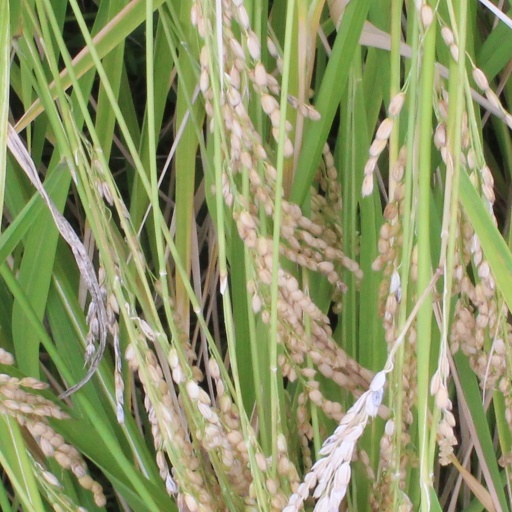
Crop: rice